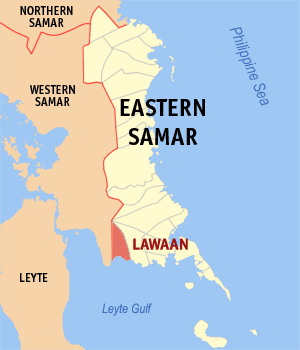
Lawaan est une localité de la province du Samar oriental, aux Philippines. En 2015, elle compte 12 742 habitants.